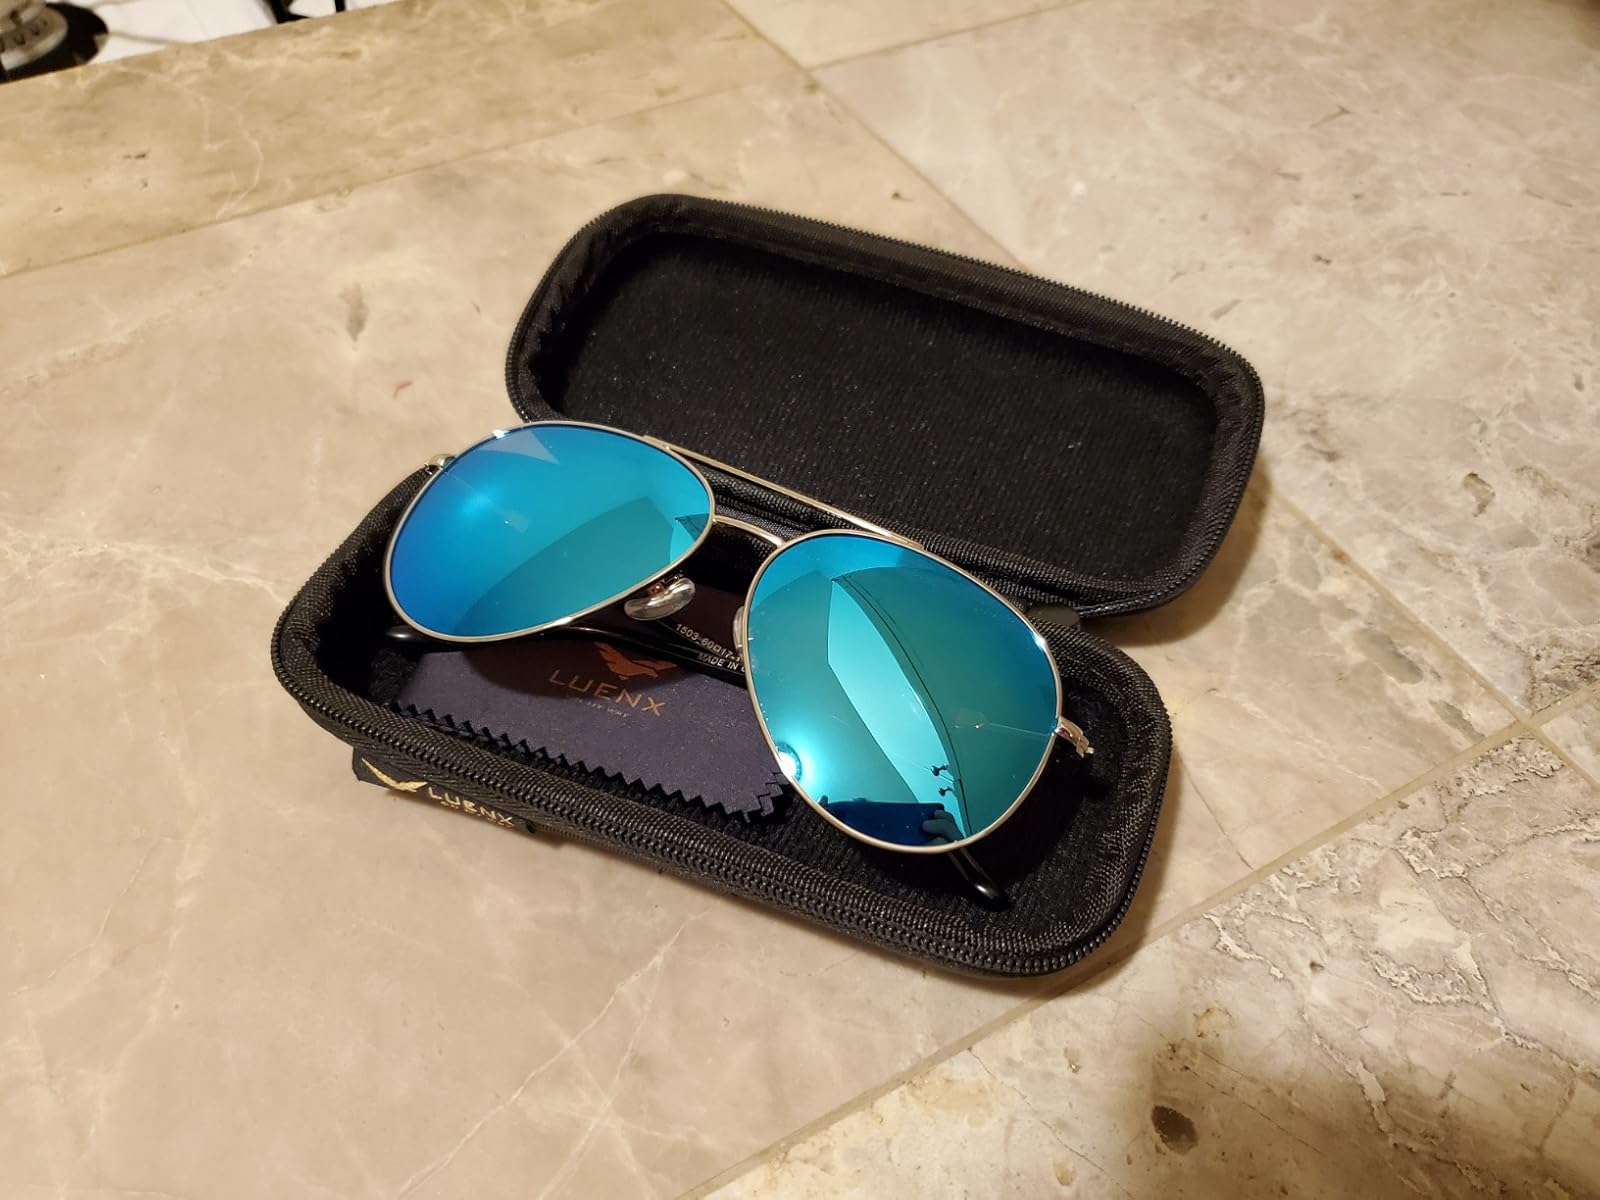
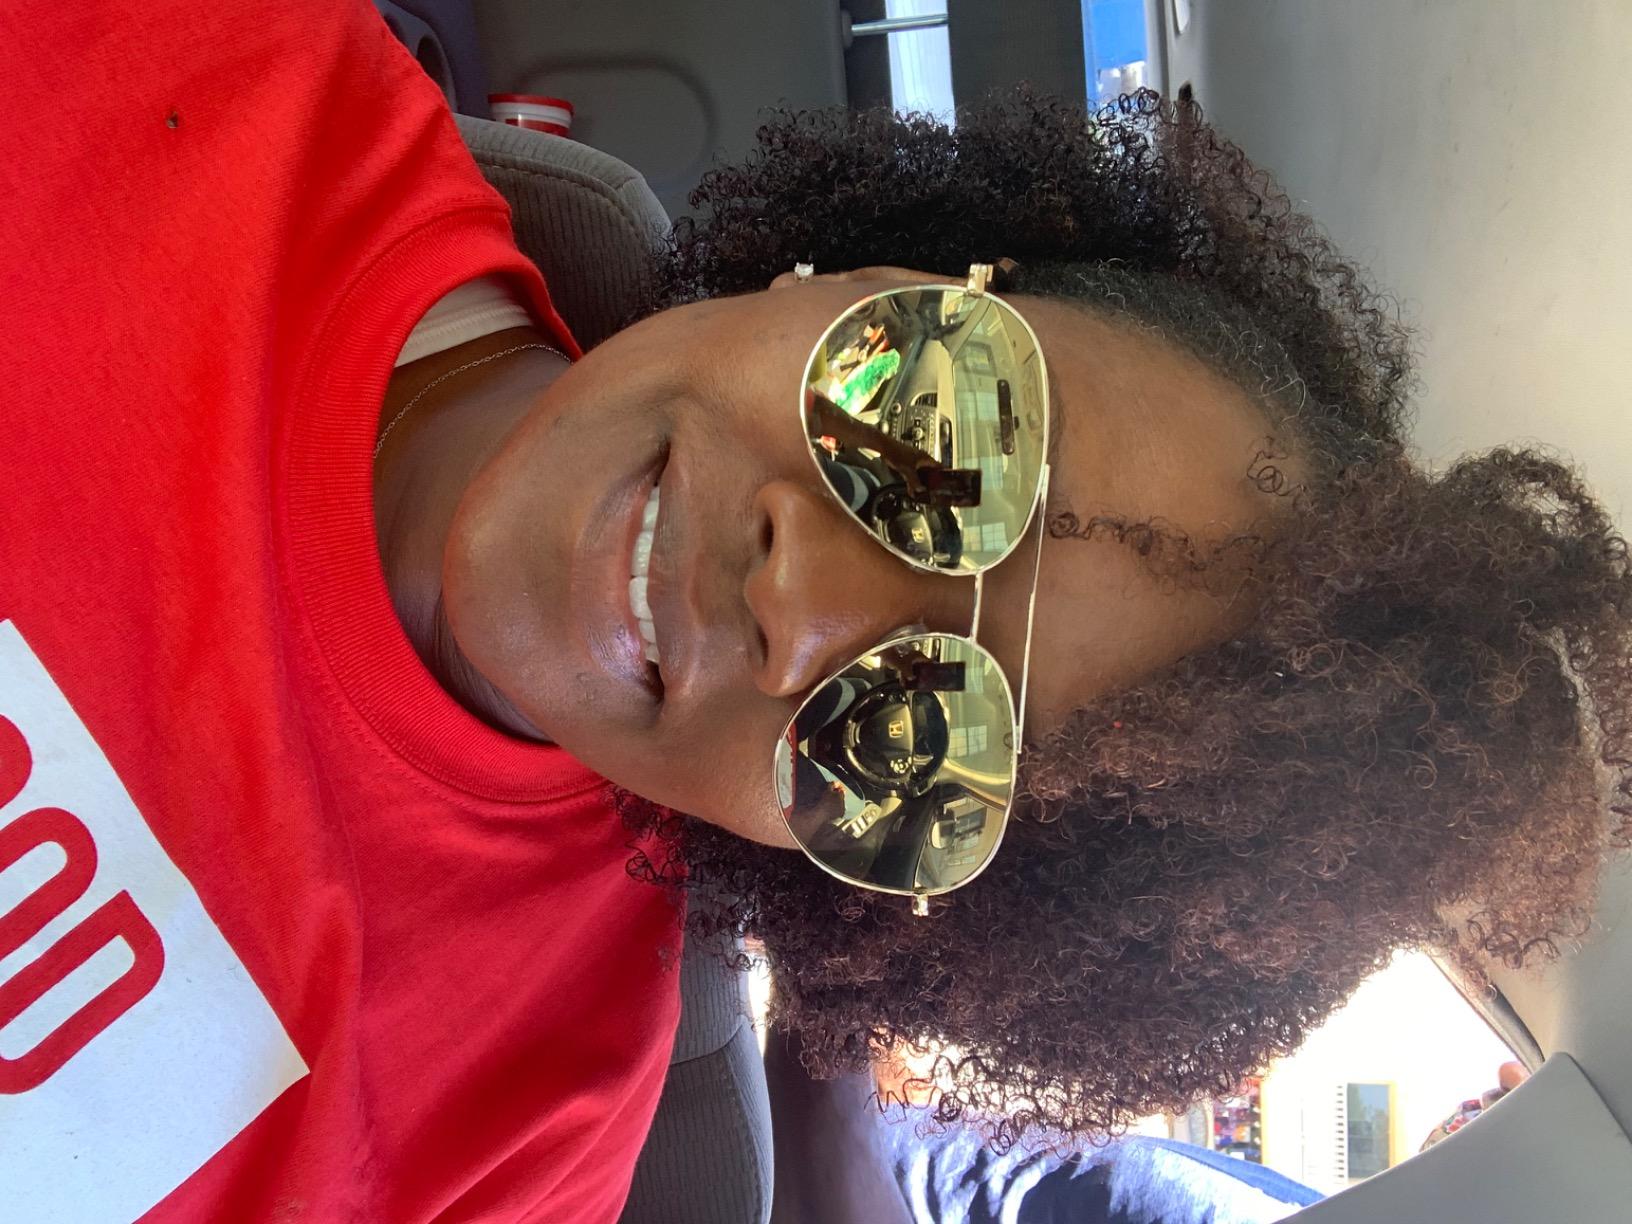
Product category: accessories_sunglasses
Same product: no